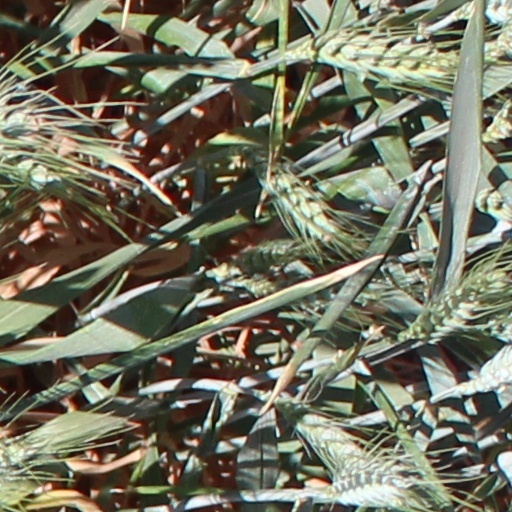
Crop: wheat